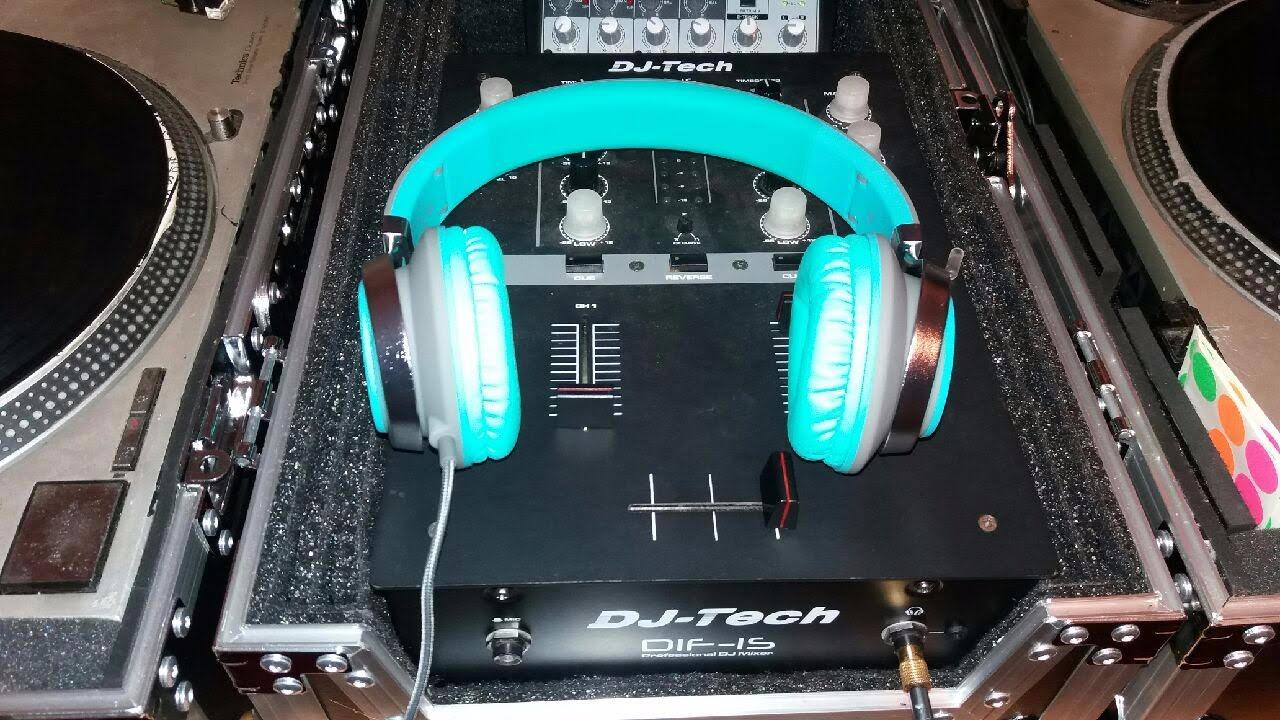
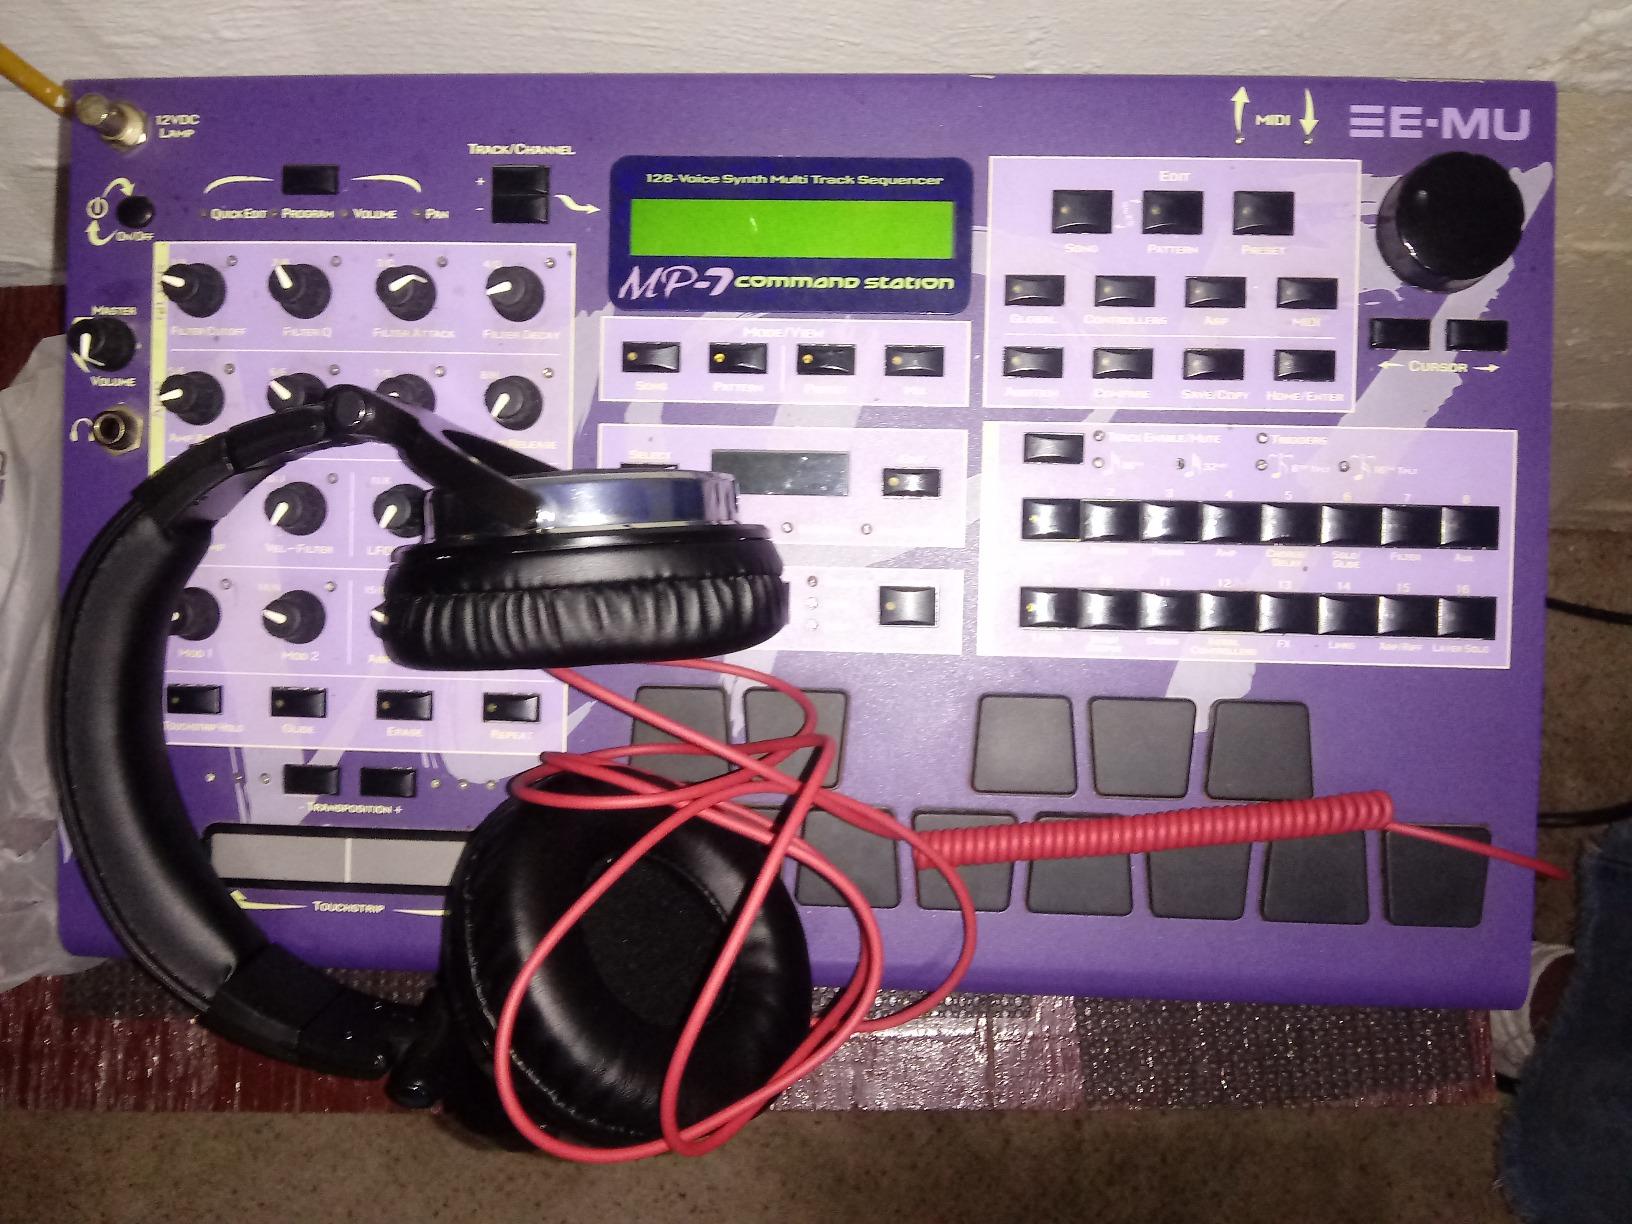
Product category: headphones
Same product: no